Friedrich Krupp

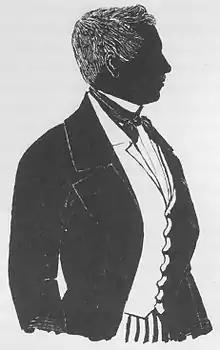
A depiction of Krupp by an unknown Sketch artist.

Friedrich Carl Krupp (17 July 1787 – Essen, 8 October 1826) was a German steel manufacturer and founder of the Krupp family commercial empire that is now subsumed into ThyssenKrupp AG.